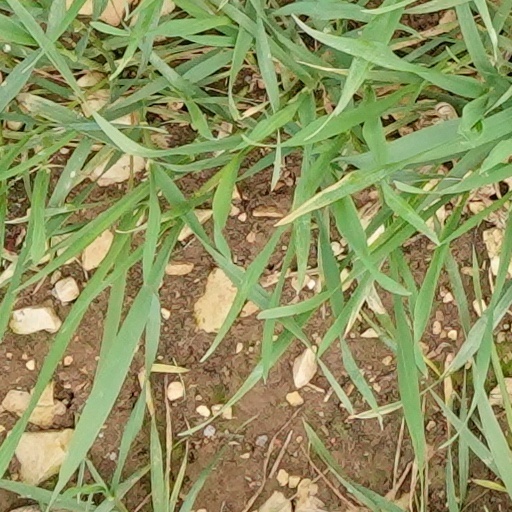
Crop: wheat